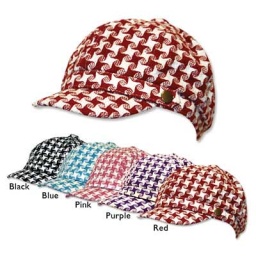
Cant go wrong with this hat! Its cute on everyone! Available in red and black.